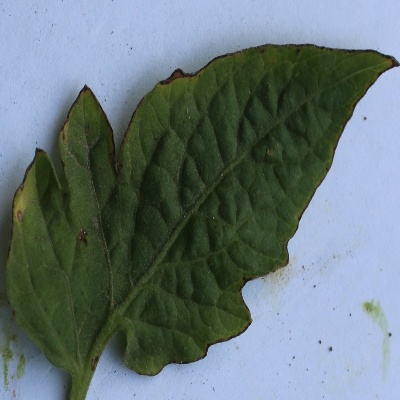
Crop: Tomato
Condition: leaf blight